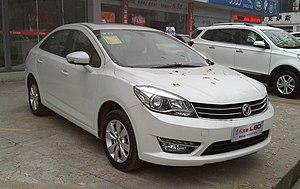
Les plate-formes PF sont des plates-formes développées par le groupe PSA. Elles équipent notamment des citadines, monospaces, berlines ainsi que SUV.